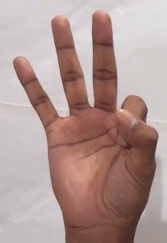
ASL sign: 9